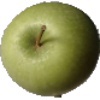
Label: Apple Granny Smith 1